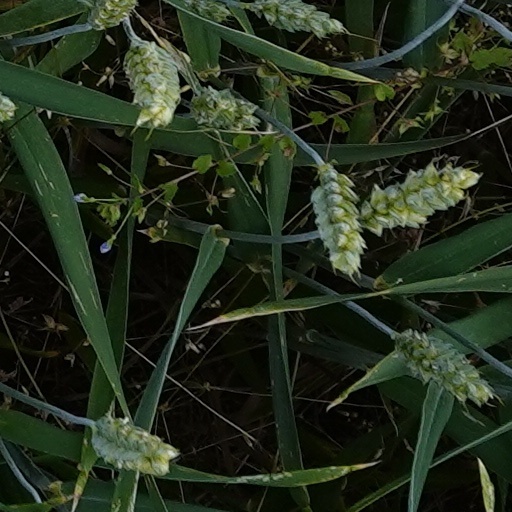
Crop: wheat